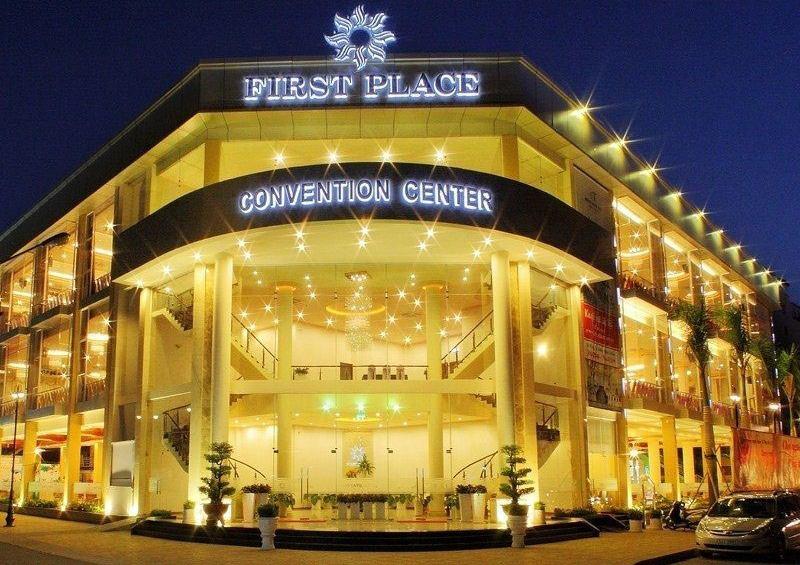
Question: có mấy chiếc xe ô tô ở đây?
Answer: có một chiếc ô tô